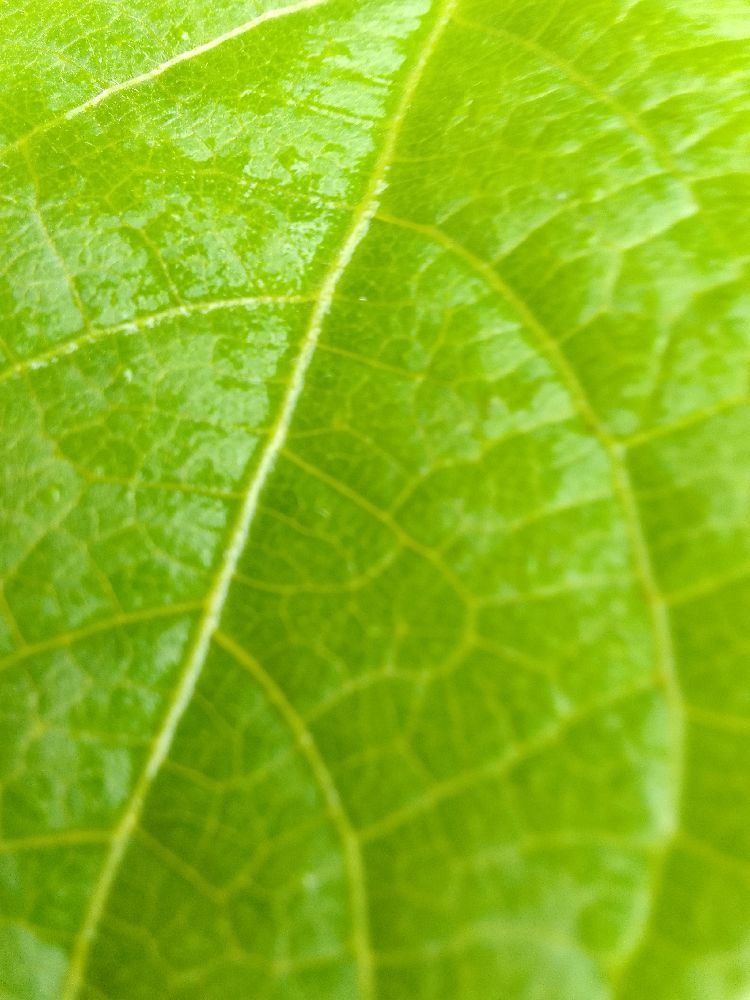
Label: healthy